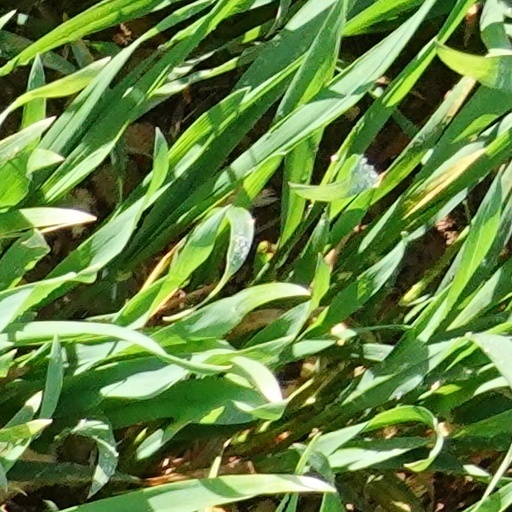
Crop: wheat